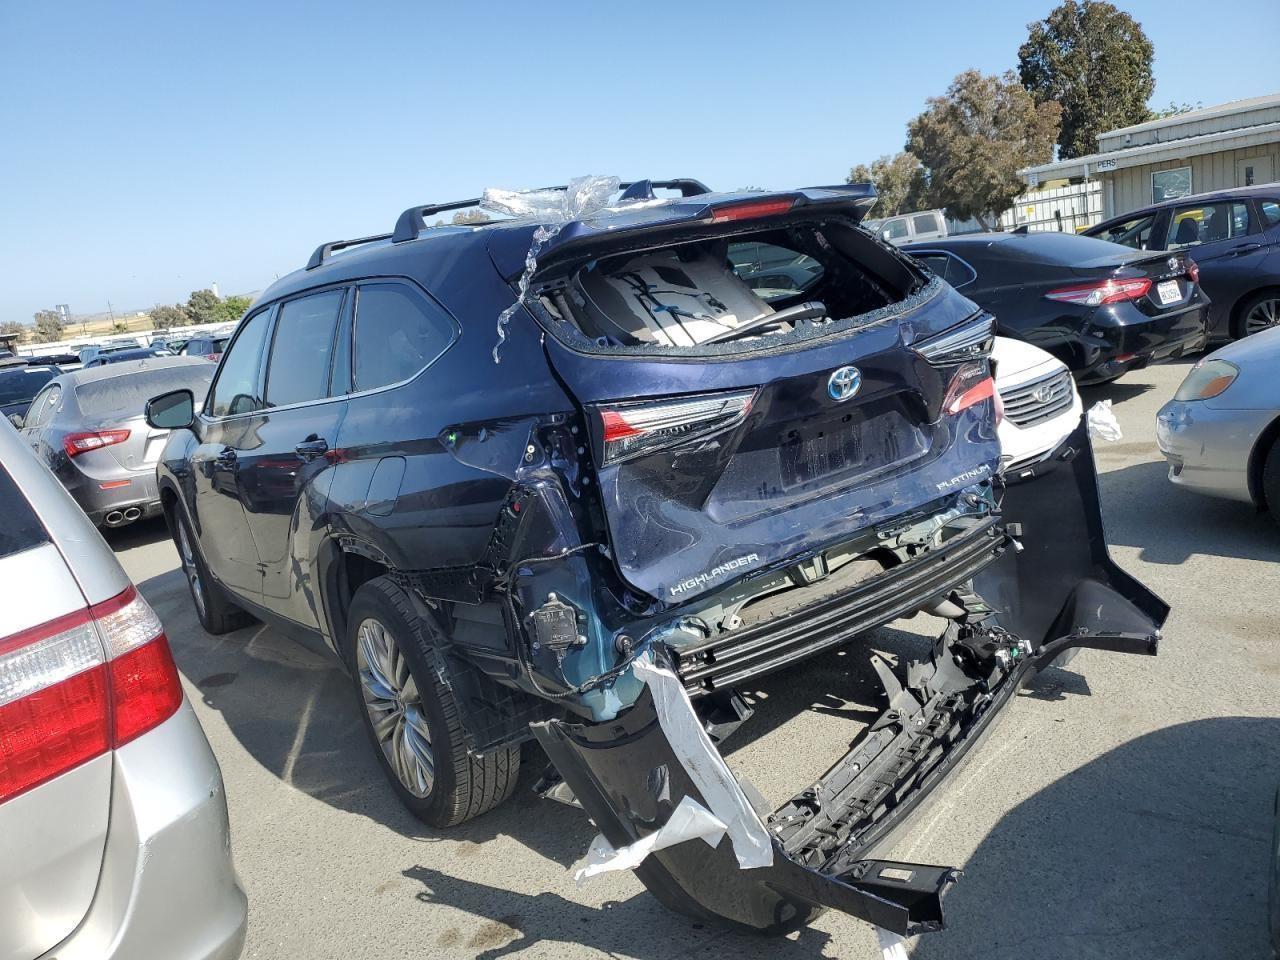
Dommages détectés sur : aile arrière droite, aile arrière gauche, pare-brise arrière, malle, pare-choc arrière, plaque d'immatriculation arrière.
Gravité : majeur